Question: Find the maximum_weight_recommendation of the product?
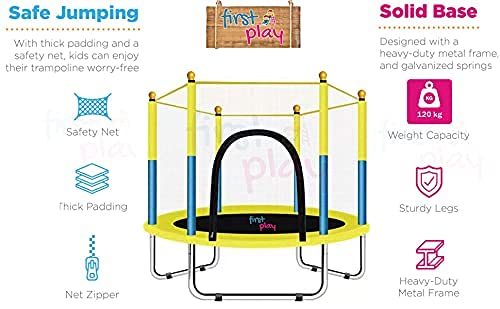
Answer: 120 kilogram